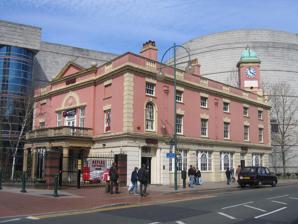
Building: The Crown Inn, Birmingham
Country: United Kingdom
Year built: 1781
Pub in Birmingham, England The building in 2007 Alternative names The Crown Reflex General information Type Public house Address Broad Street Town or city Birmingham Country England Coordinates 52°28′42″N 1°54′38″W / 52.4782216°N 1.9106478°W / 52.4782216; -1.9106478 Completed 1781 ( 1781 ) Designations Listed Building – Grade II Official name 36–37, Broad Street Designated 7 July 1952 Reference no. 1220278 The Crown Inn is a public house in Broad Street , Birmingham , England. Built in 1781, it was rebuilt in 1883, 1930 and 1991. It is Grade II listed . It was the brewery tap for William Butler 's brewery, a Victorian building that survived at the rear of The Crown until 1987. It sits alongside a Birmingham Canal Navigations canal and is nestled within the outline of the International Convention Centre . The sash windows on the first and second floors are from the 1781 building. The architect for the 1883 work was William Jenkins, for the 1930 work, E F Reynolds, and in 1991 Alan Goodwin & Associates, who added a west façade described by the architectural critic Andy Foster as "cheap". Since the early 2000s, it has operated as part of a chain of 1980s themed nightclubs under the name "Reflex". References Wikimedia Commons has media related to The Crown Inn, Birmingham .